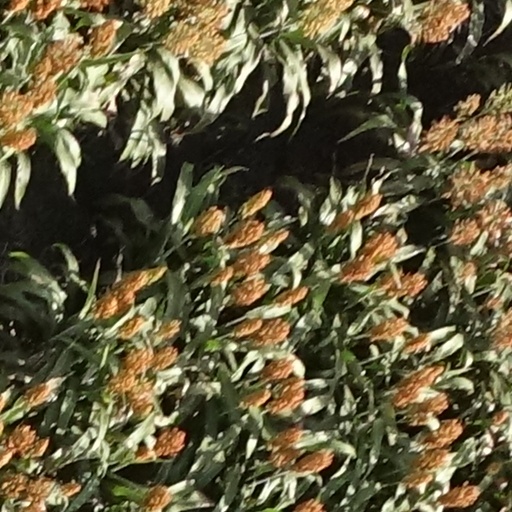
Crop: sorghum